The Romantic Story of Margaret Catchpole

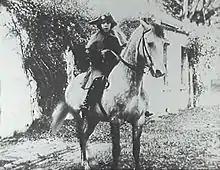
Lottie Lyell as Margaret Catchpole

The Romantic Story of Margaret Catchpole (also released as The Queen of the Smugglers) is a 1911 Australian silent film directed by Raymond Longford and starring Lottie Lyell. It is based on the true story of Margaret Catchpole, an adventurer and convict. Only the first 24 minutes of the 50-minute runtime survives today.